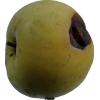
Label: Apple 13